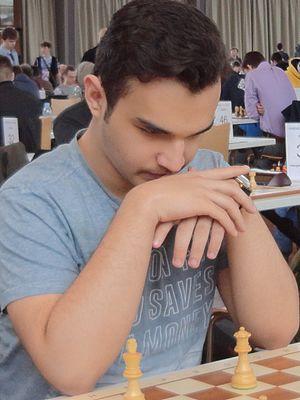
Mohammad Amin Tabatabaei est un joueur d'échecs iranien né le 5 février 2001 à Téhéran. Maître international depuis 2015, il a obtenu la troisième norme de grand maître international lors de l'Open Aeroflot 2018 en finissant à la dix-septième place sur 92 joueurs avec 5,5 points sur 9.